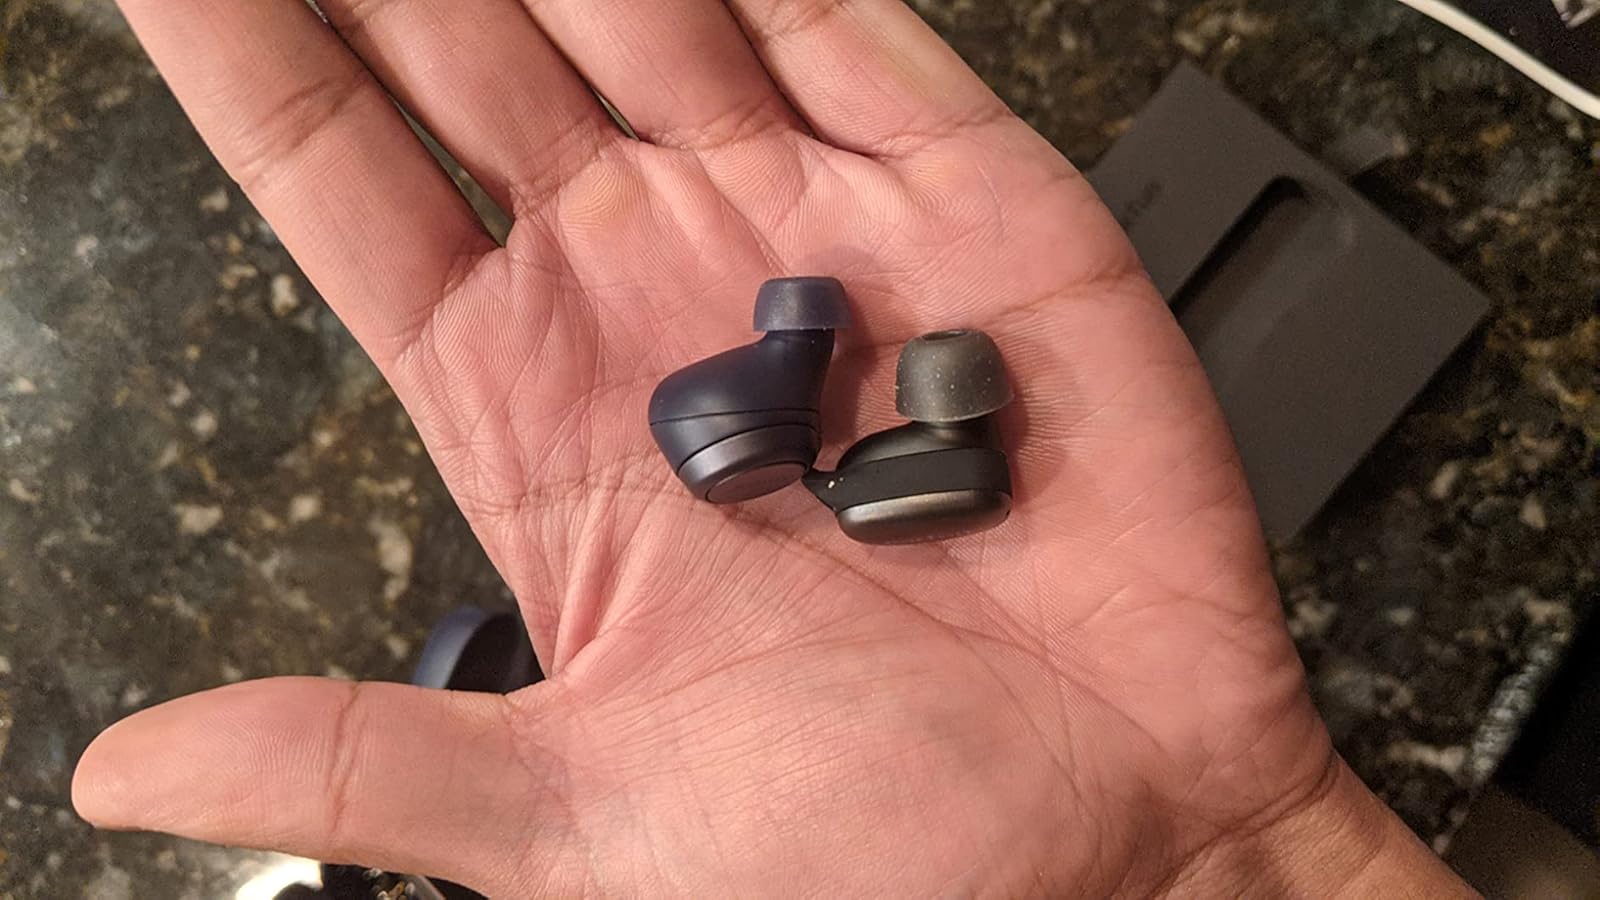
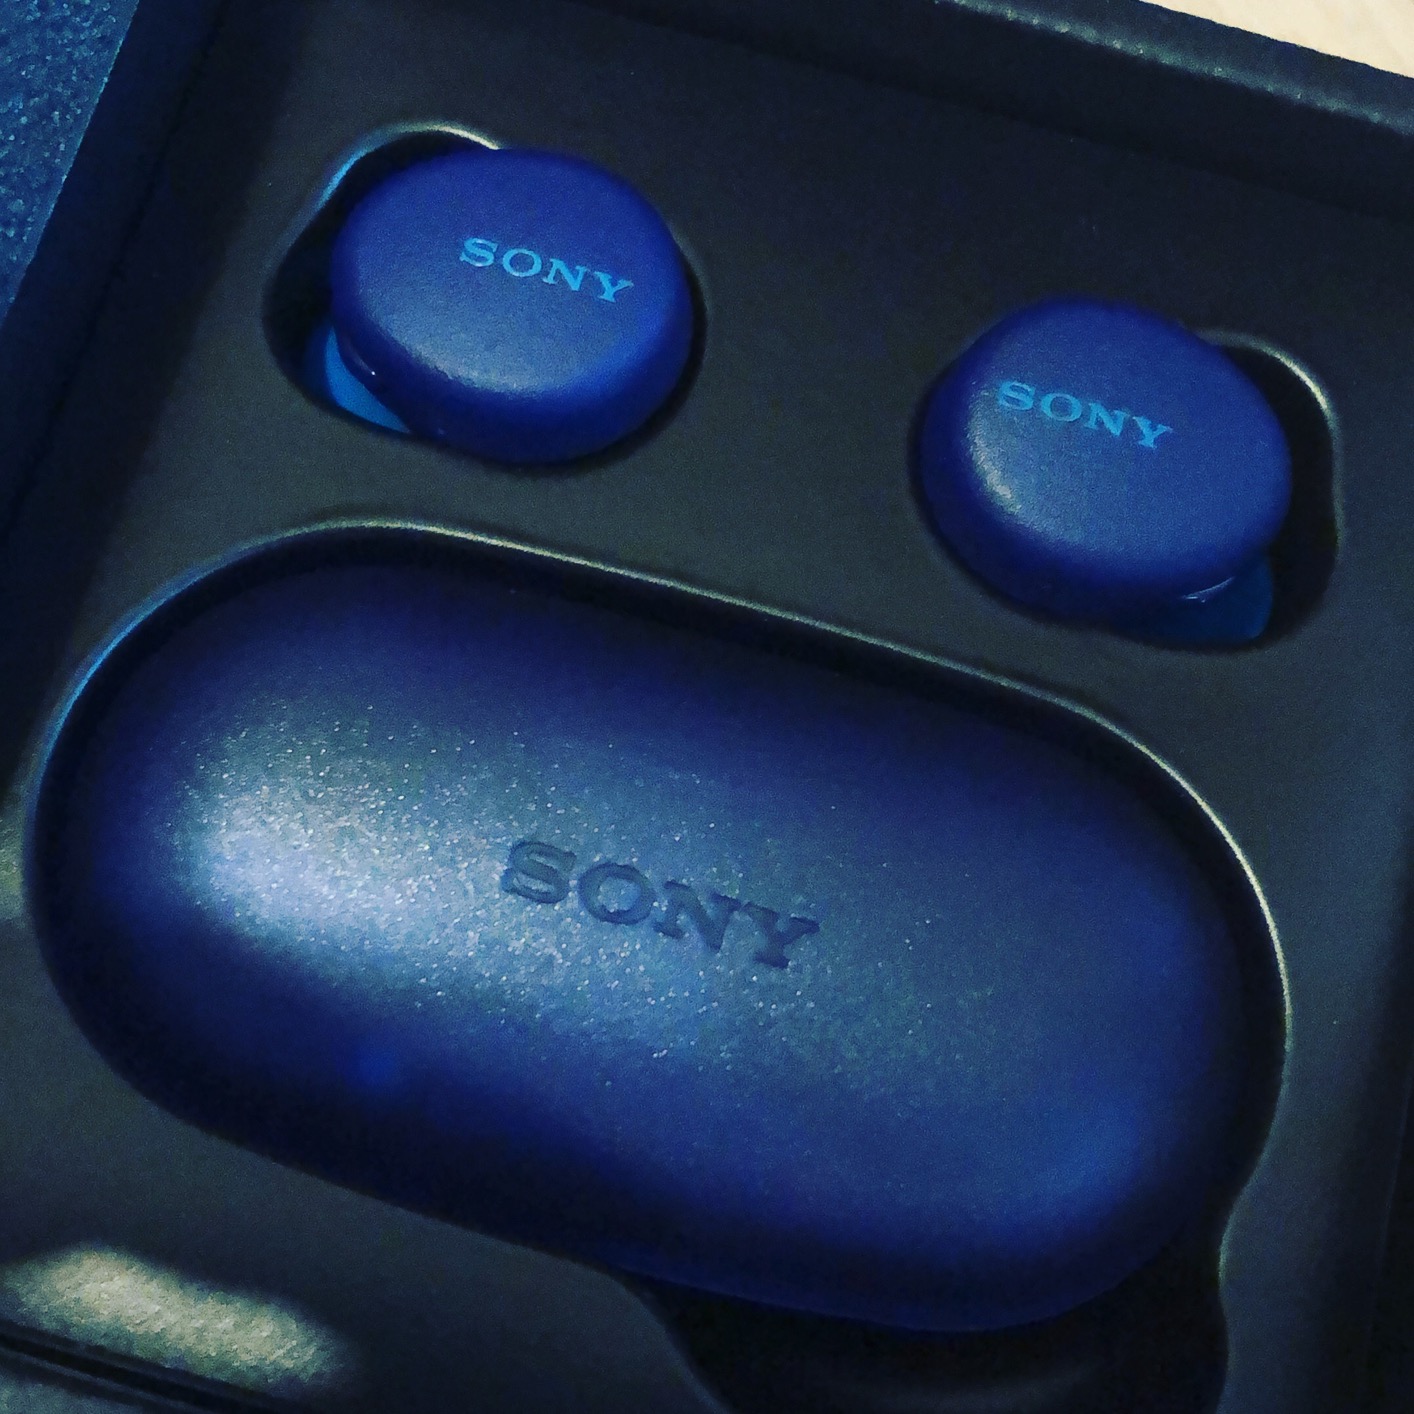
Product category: earbuds
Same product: no